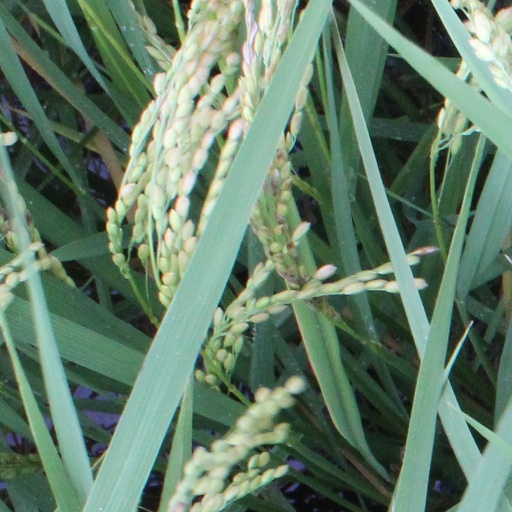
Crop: rice